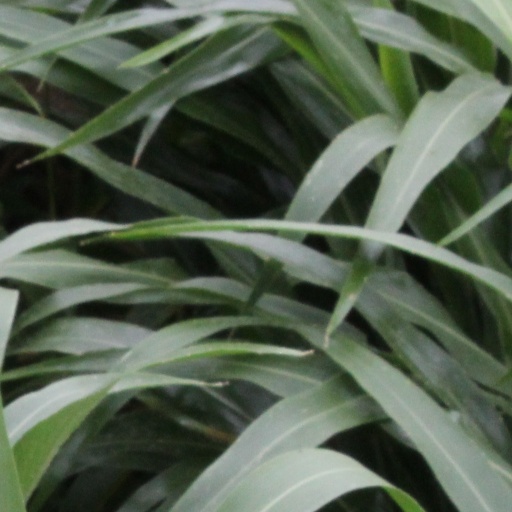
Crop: sorghum